Pondicherry (film)

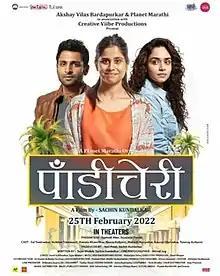
Film Poster

Pondicherry is a 2022 Indian Marathi-language relationship drama film directed by Sachin Kundalkar and produced by Planet Marathi and Creative Vibe Productions shot entirely on smartphone. The film stars Sai Tamhankar, Vaibhav Tatwawadi and Amruta Khanvilkar are in lead roles. "Pondicherry" was scheduled to be theatrically release on 25 February 2022. Planet Marathi OTT is the official streaming partner of this film.